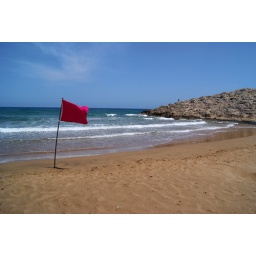
red flag switched for pink at beach in calblanque national reserve